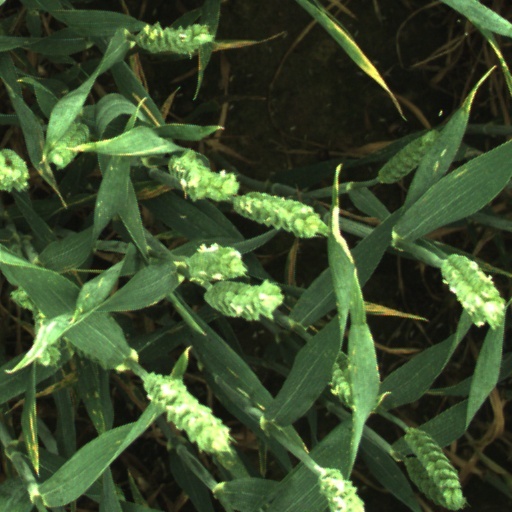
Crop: wheat